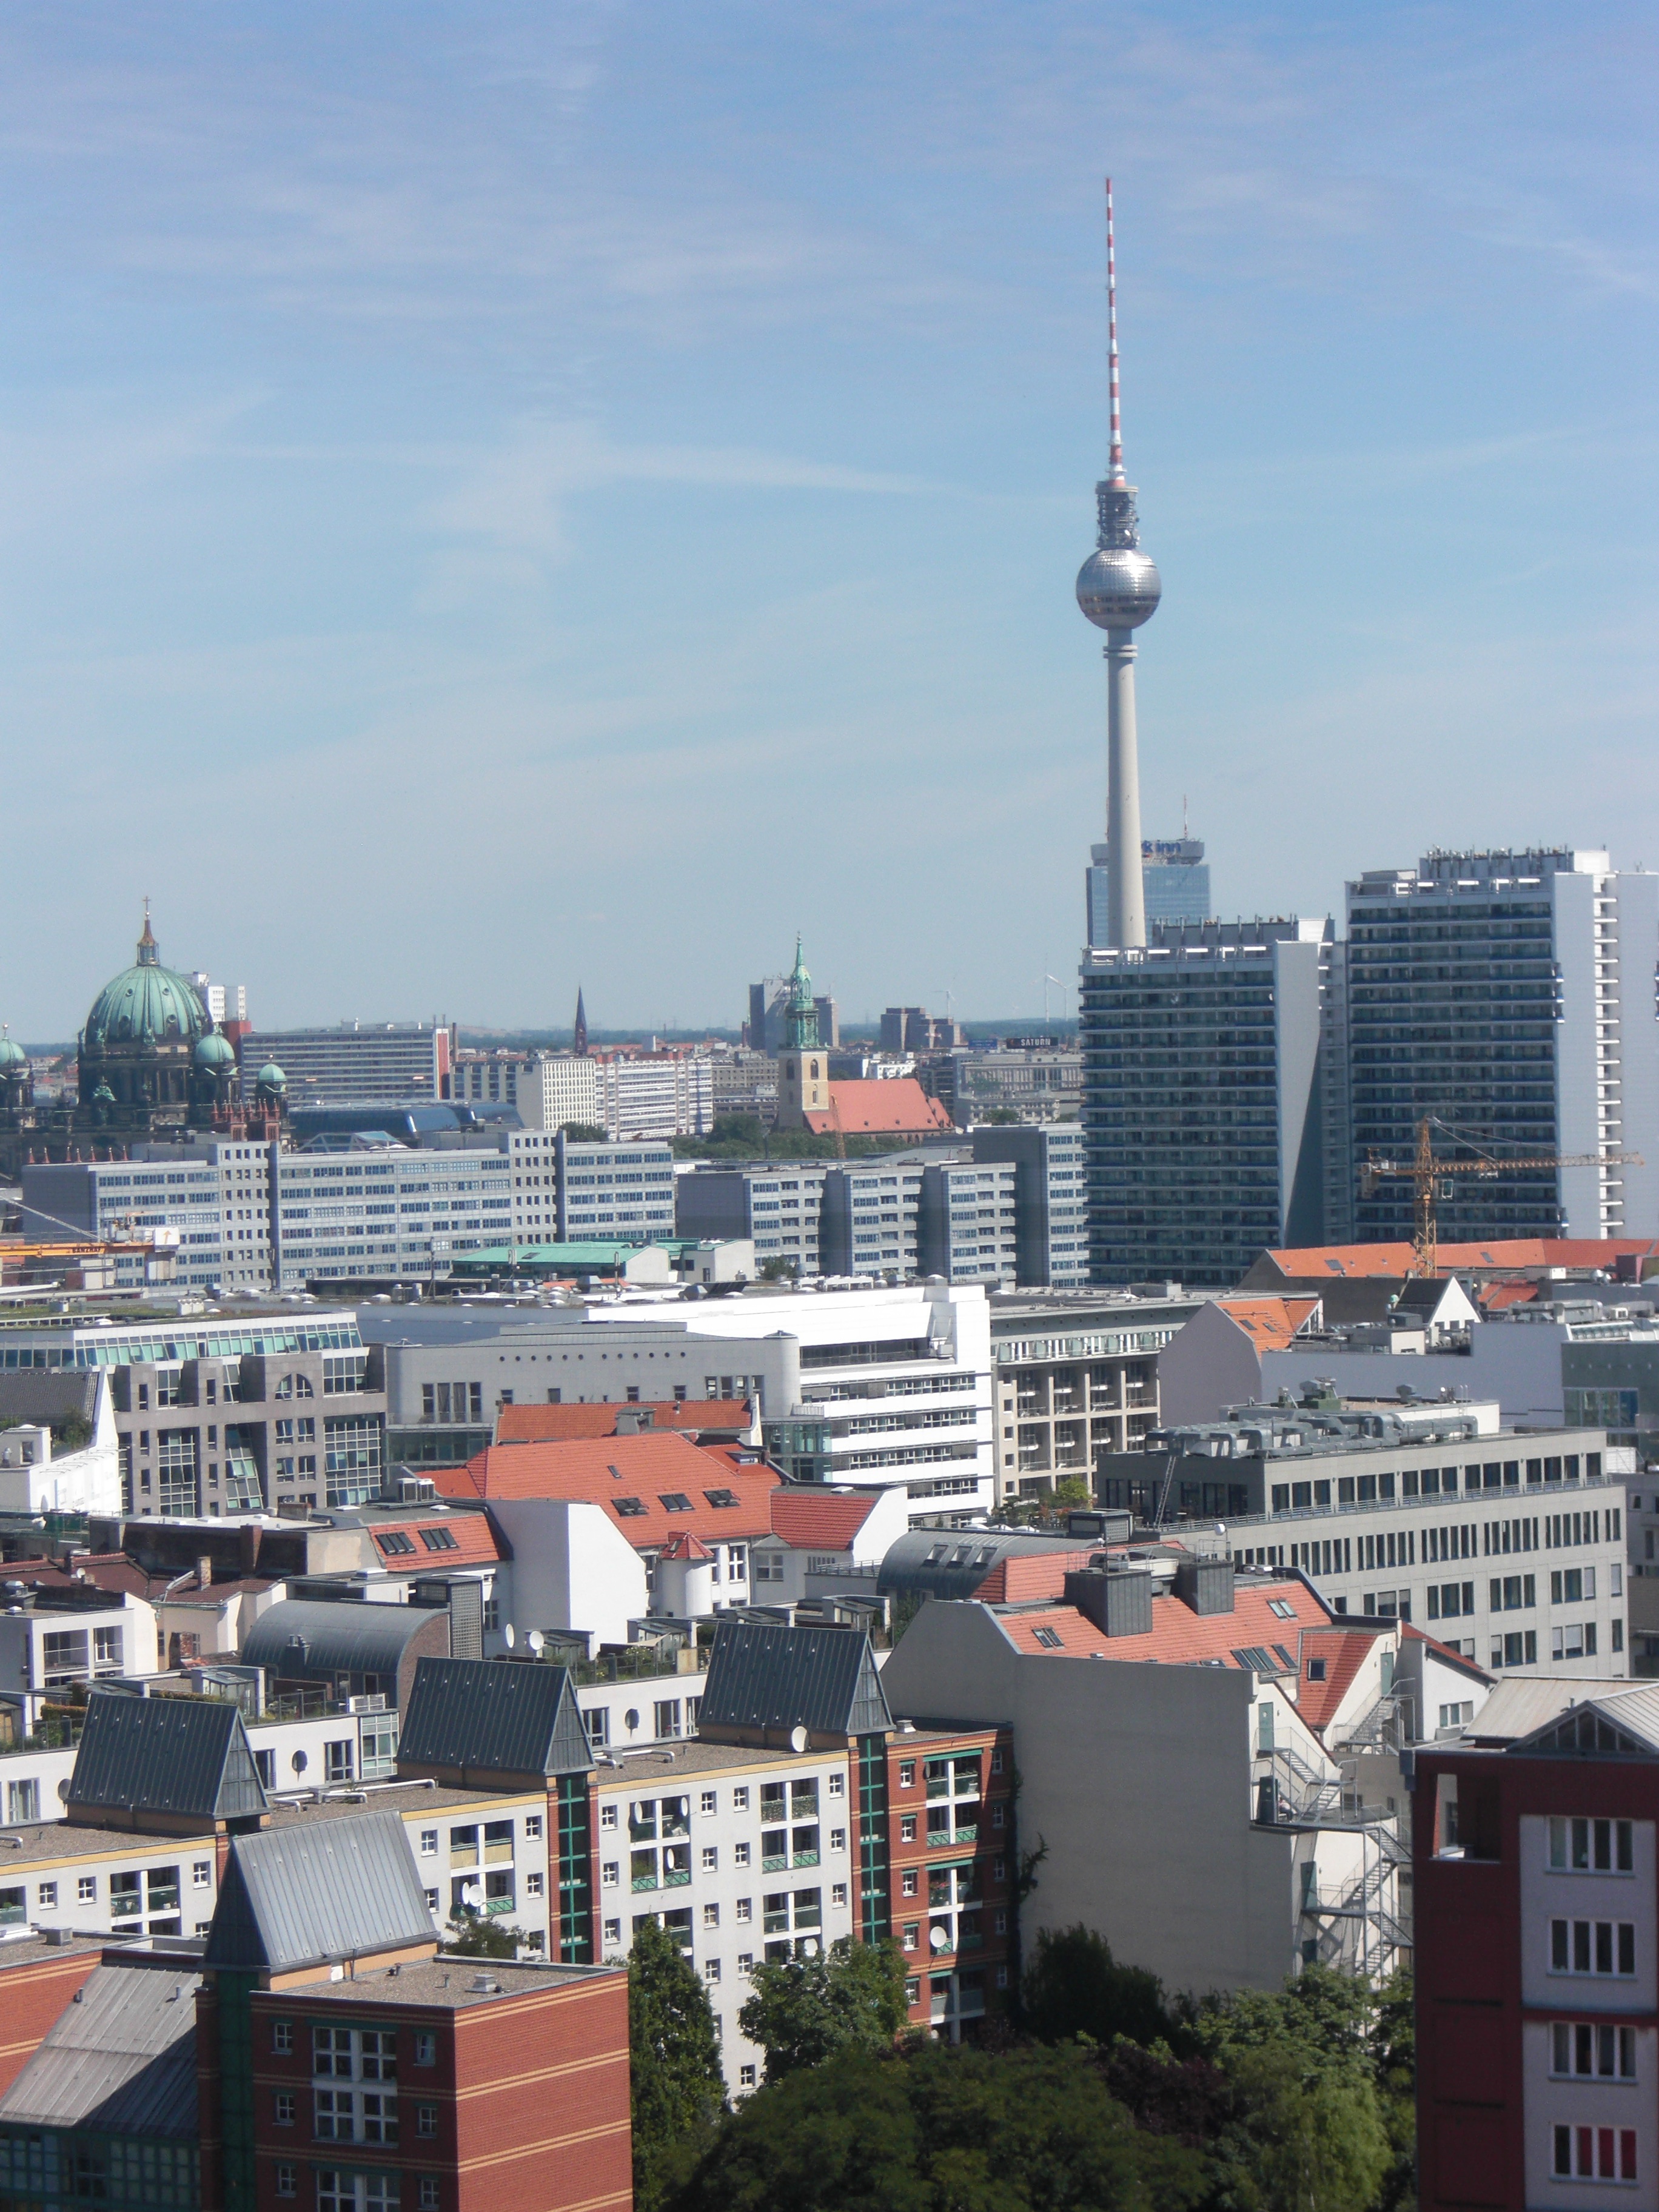
sky, skyline, town, city, skyscraper, cityscape, downtown, vehicle, tower, landmark, blue, tower block, germany, berlin, fernsehturm, metropolis, alexanderplatz, tv tower, urban area, human settlement, metropolitan area